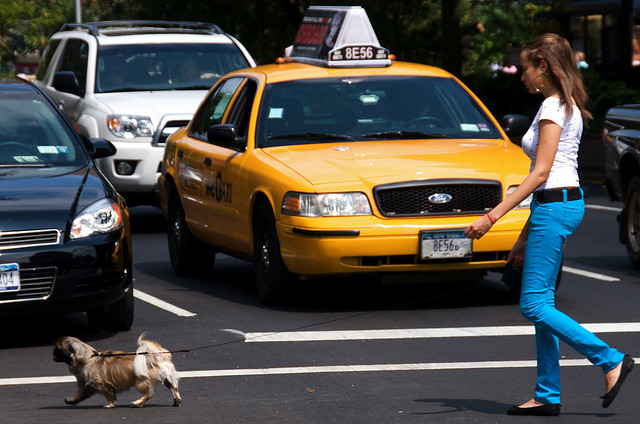
user: Given an image and a question. Answer the question in a short answer. Question: What breed is the dog? Short Answer:
assistant: shitzu